Dixie Mission

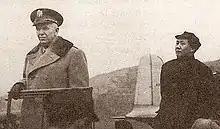
General George C. Marshall and Mao Zedong in Yan'an

Truman then sent another representative to China, General Albert Wedemeyer, who had commanded US troops in China during the war, on a factfinding mission. Again, the Dixie Mission in Yan'an hosted the presidential mission. Wedemeyer reported that US interests were best served by continued support for the Nationalist government, but Truman suppressed the report because he wanted to see who would win and refused to expand aid the Nationalists to avoid being involved in the Chinese Civil War. After Wedemeyer's visit, the US packed up operations in Yan'an and liquidated everything that could not be transported aboard a C-47. On 11 March 1947, the last members of the Dixie Mission left Yan'an.